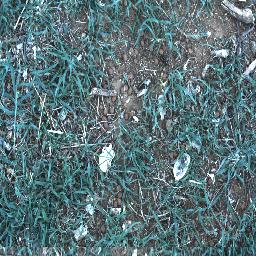
Label: negative